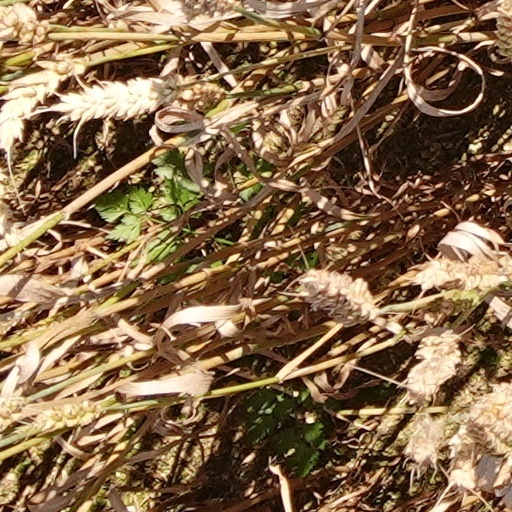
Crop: wheat